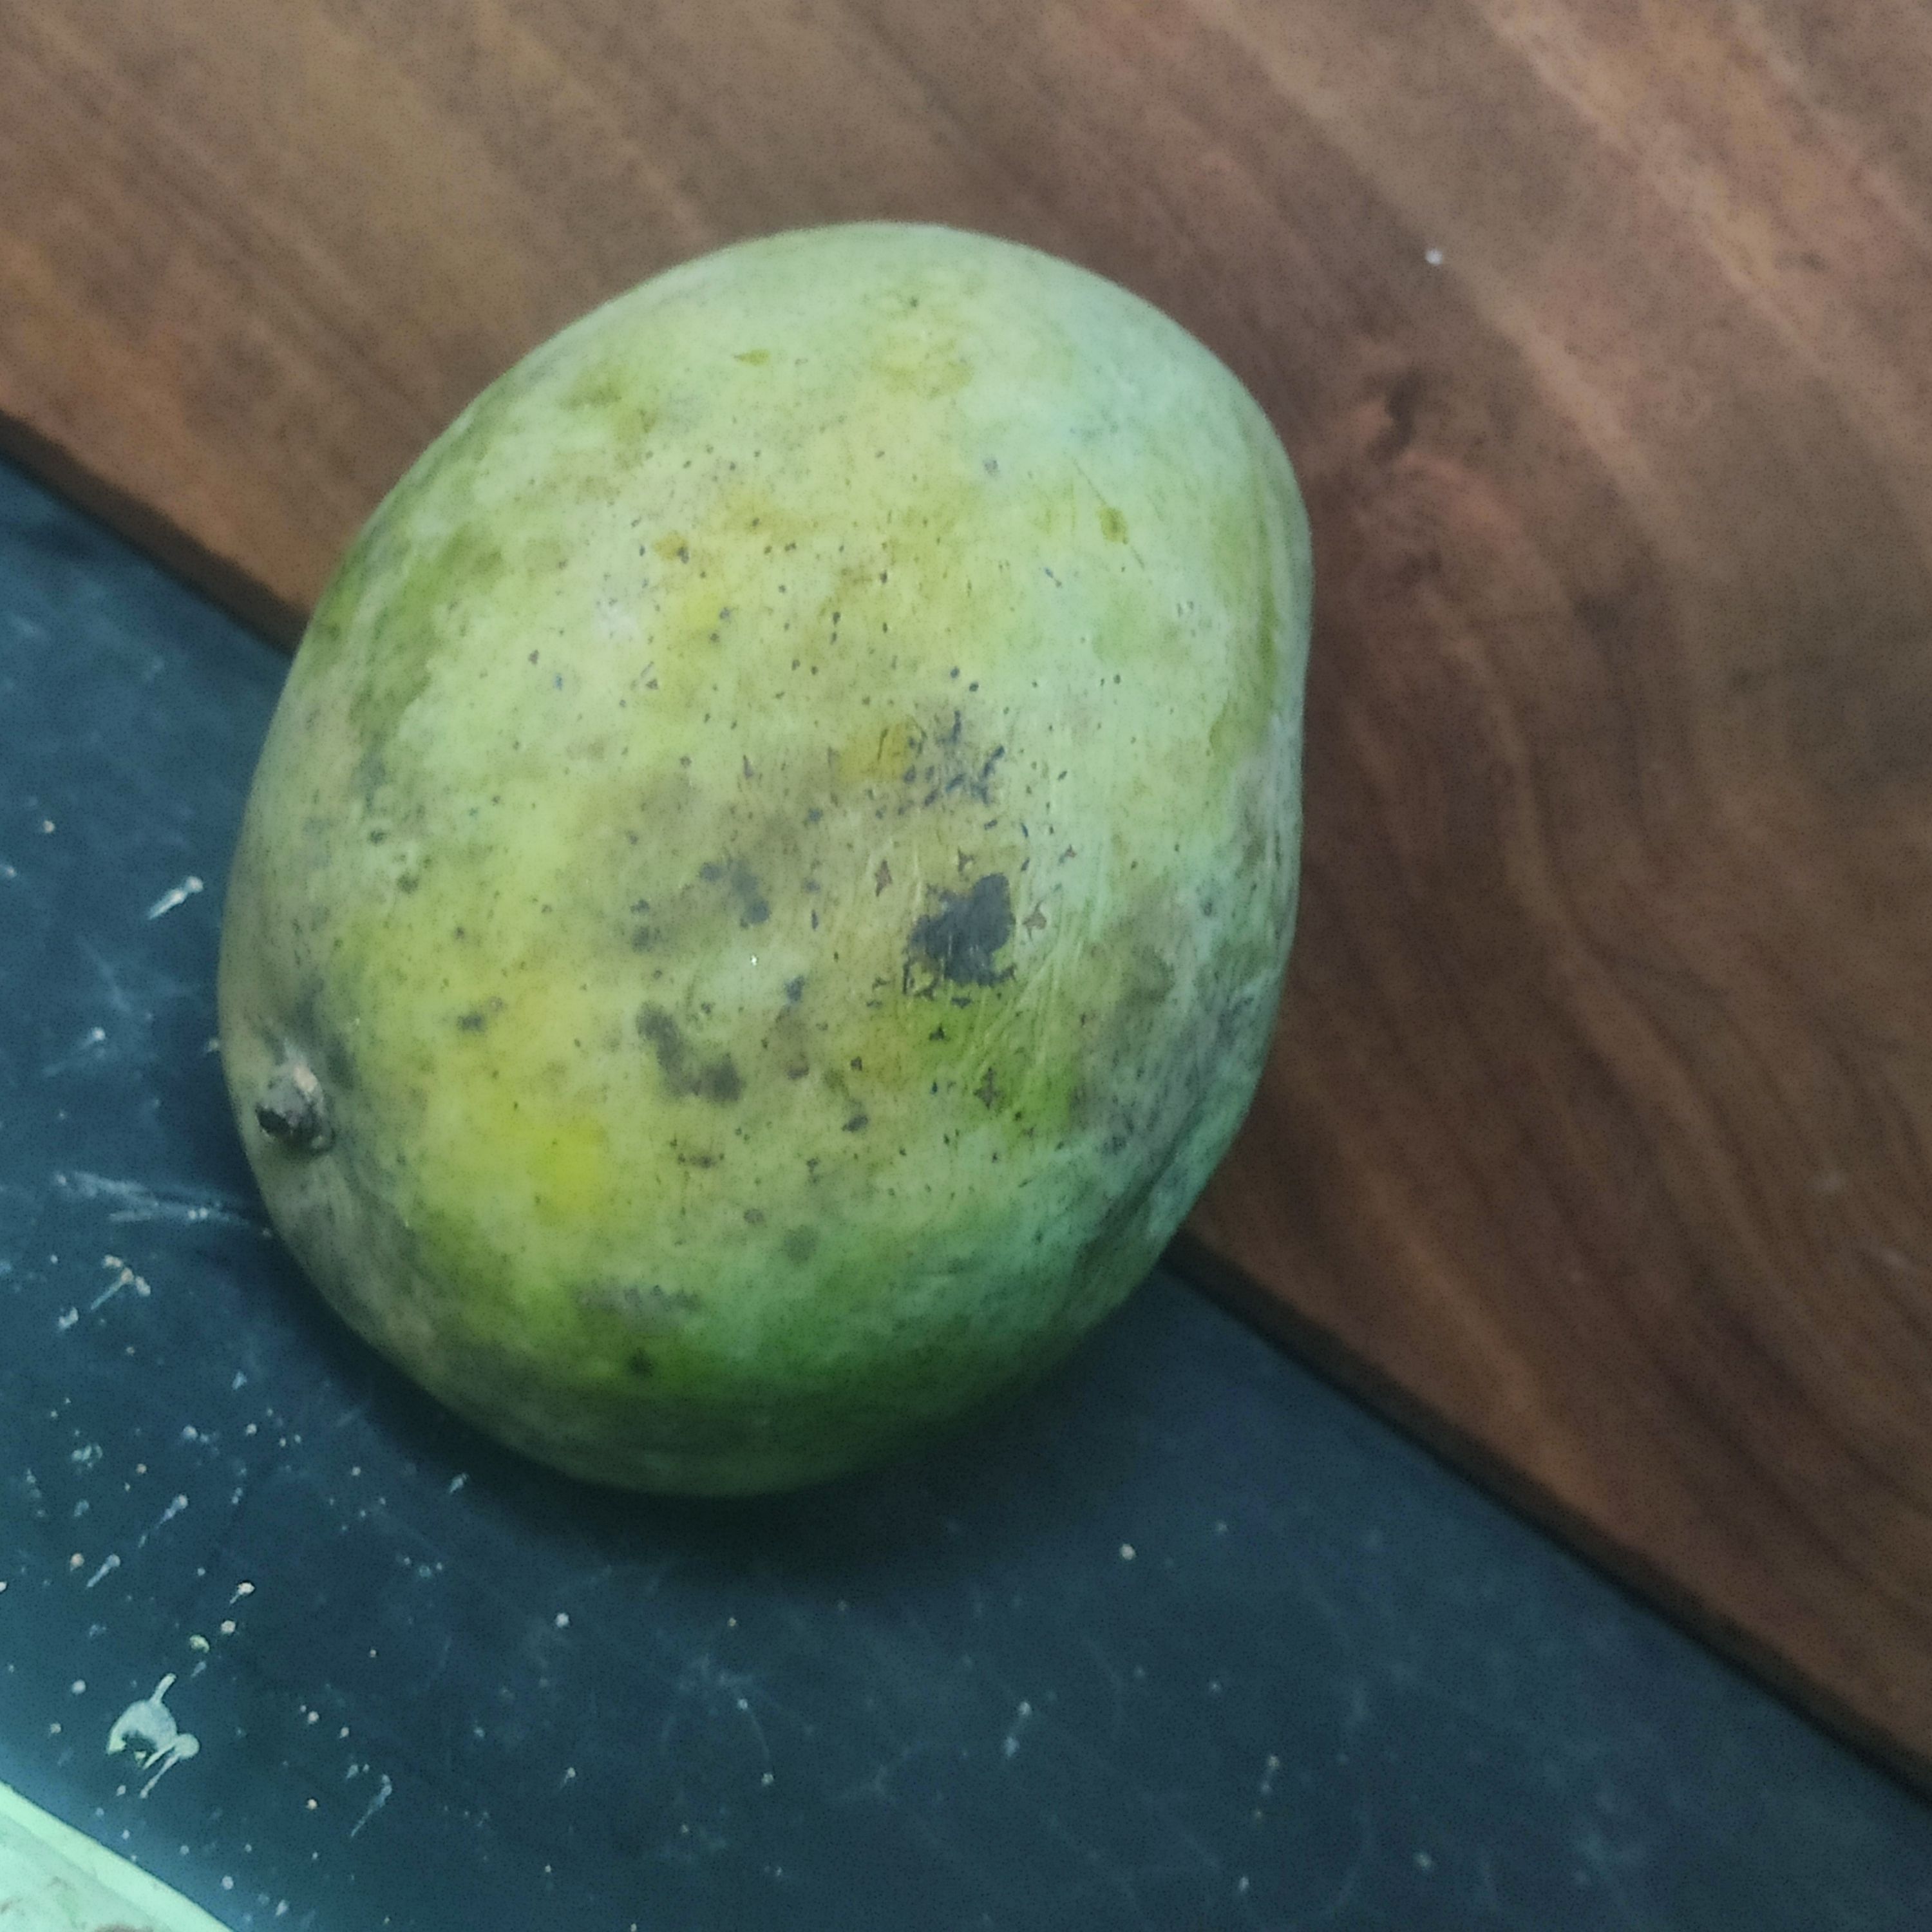
Fruit: mango
Grade: 2nd-grade